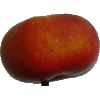
Label: Nectarine Flat 1